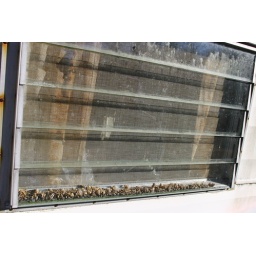
clarence newton road - near blowing rock - january 1 2009